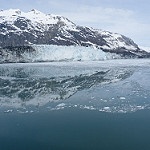
Label: glacier